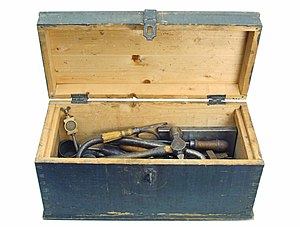
Værktøjskasse / Billeder af forskellige typer værktøjskasser
En værktøjskasse er beregnet til at opbevare værktøj i. Normalt vil man straks tænke på de forskellige udgaver som håndværkere – eller private til gør-det-selv arbejde – bruger til at transportere deres værktøj med rundt til forskellige arbejdspladser med.